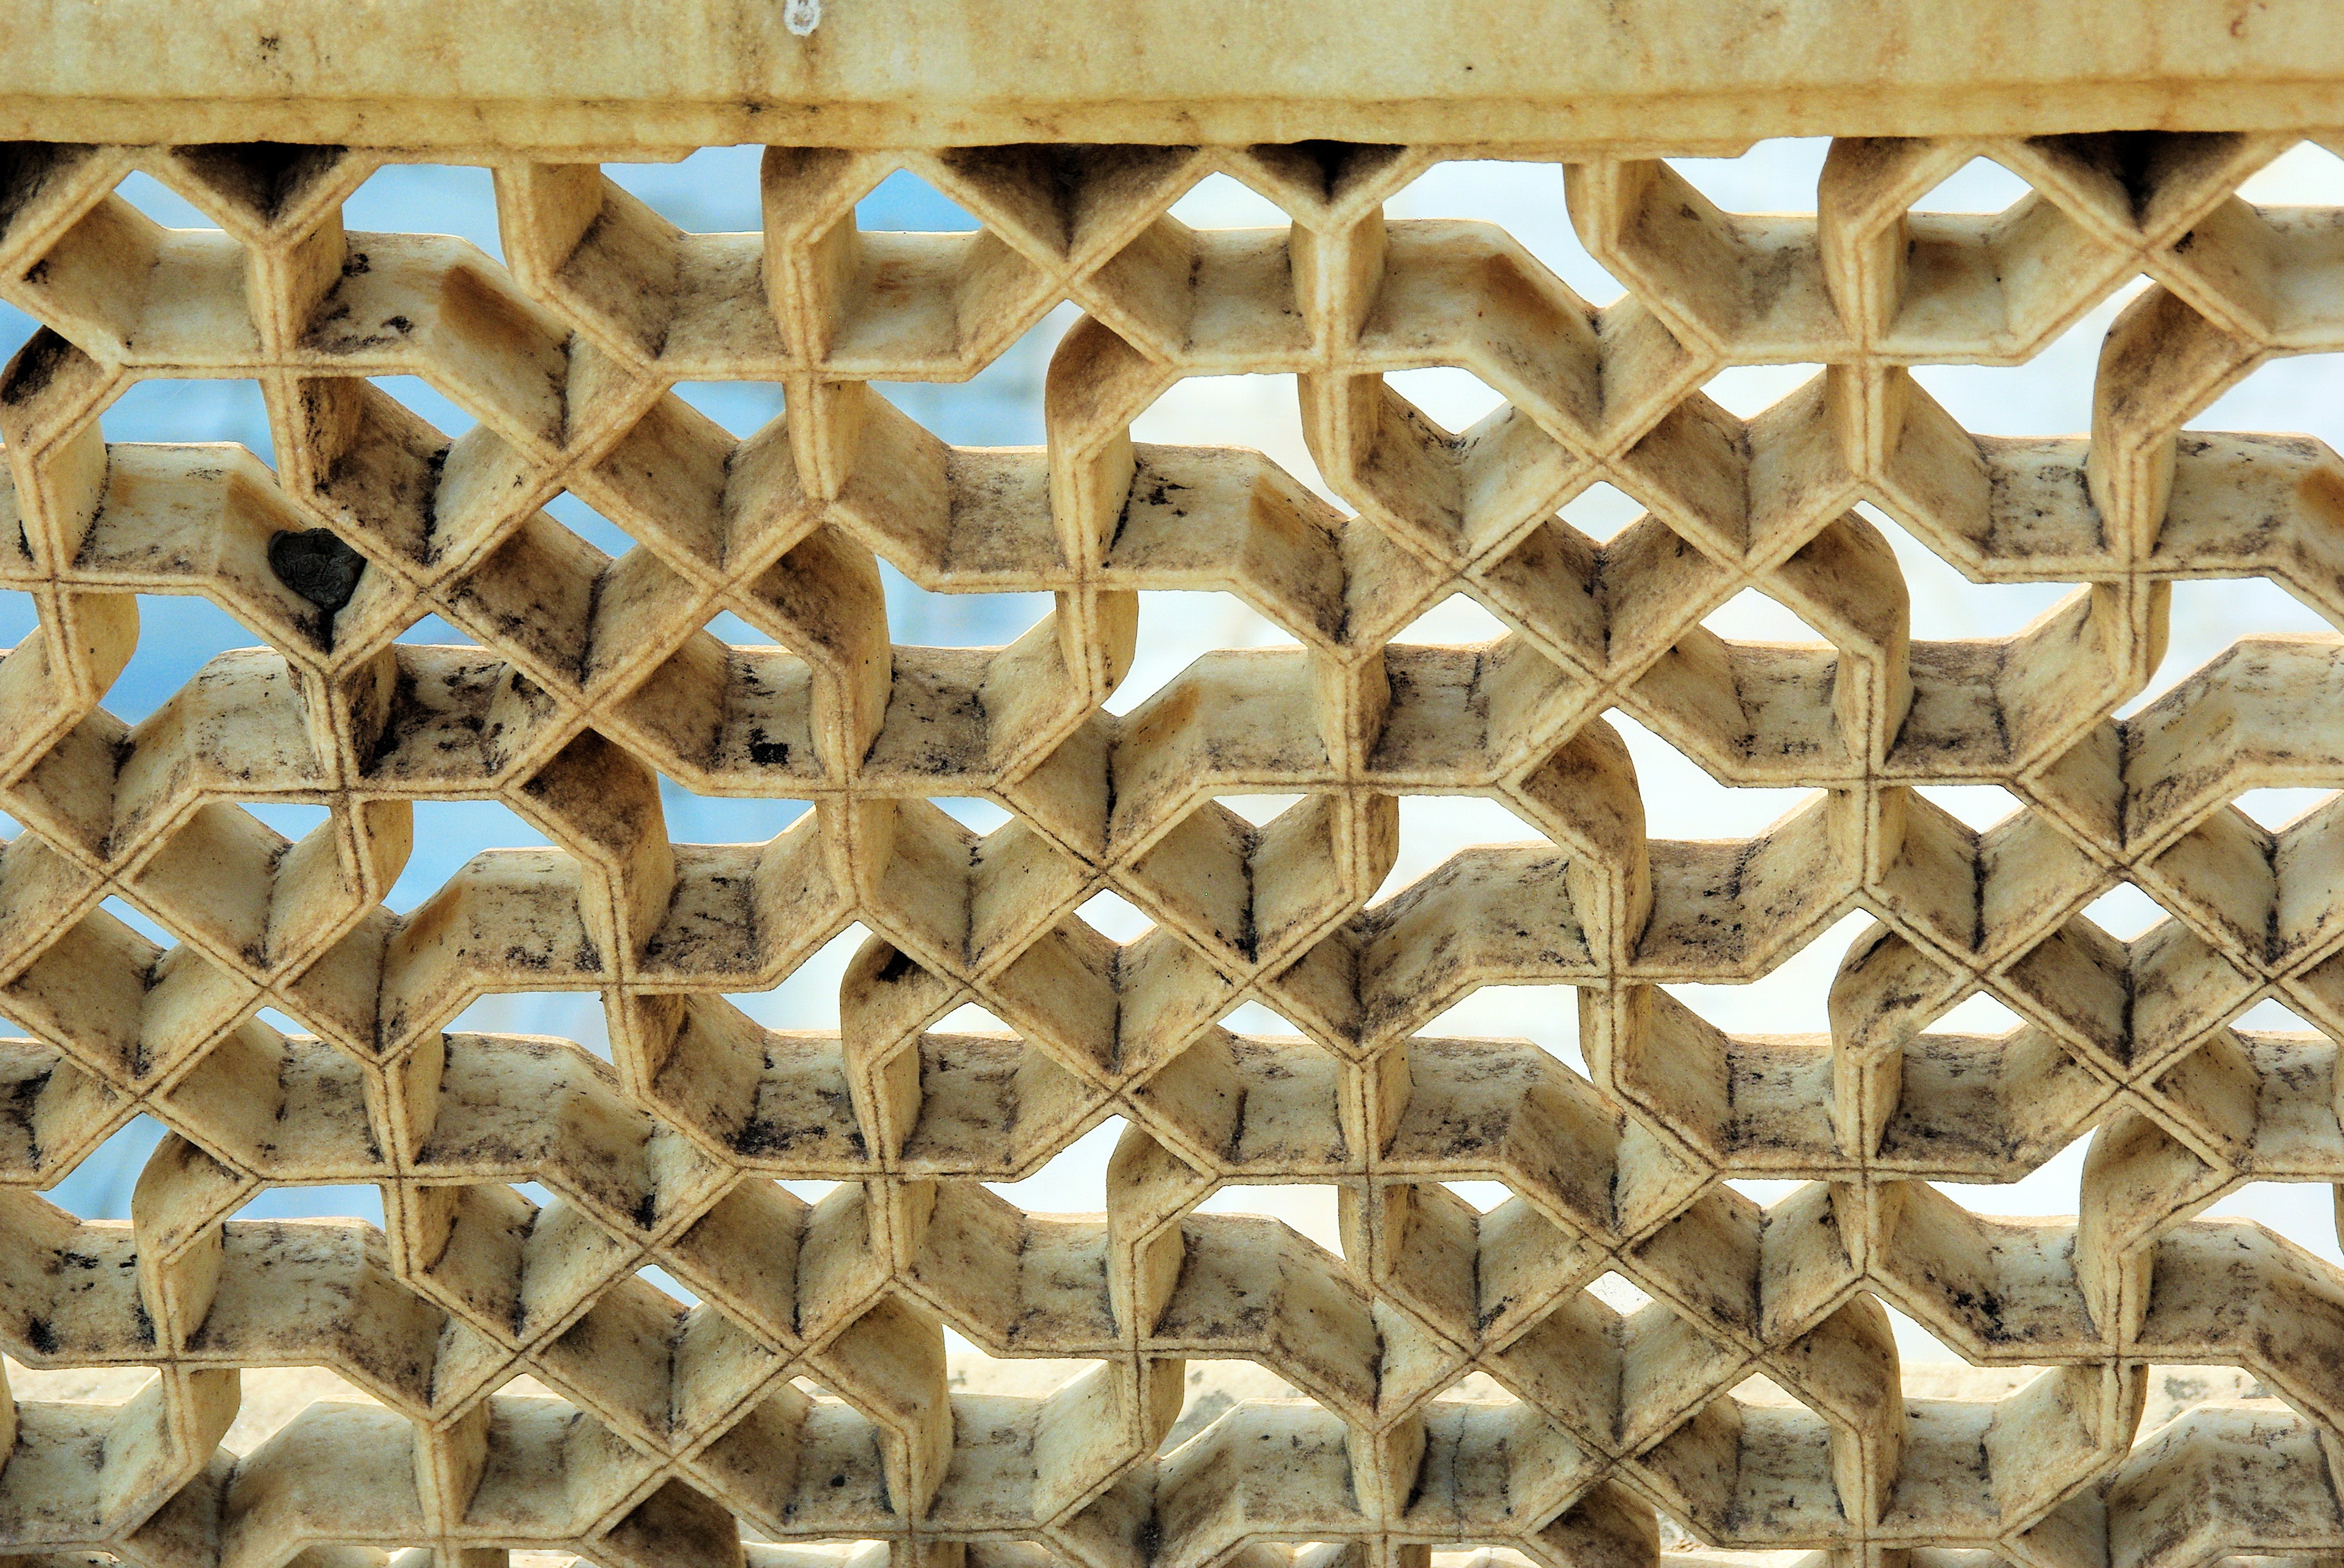
light, wood, floor, palace, wall, ceiling, decoration, pattern, material, interior design, sculpture, art, design, mosaic, pierre, india, amber, flooring, openwork, window covering